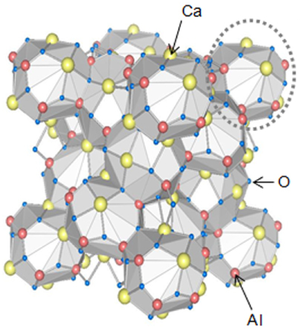
Les aluminates de calcium sont obtenus par chauffage simultané de l'oxyde de calcium CaO et l'oxyde d'aluminium Al₂O₃ à des températures élevées. On les rencontre dans la fabrication de matériaux réfractaires et des ciments.